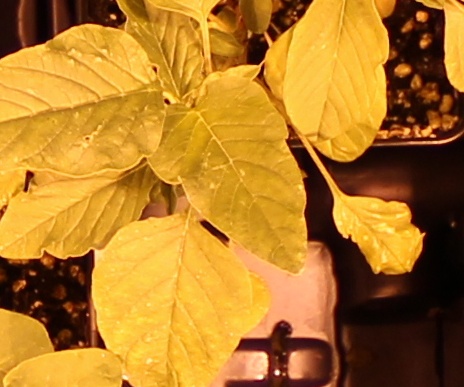
Label: Palmer Amaranth